1948 Accra riots

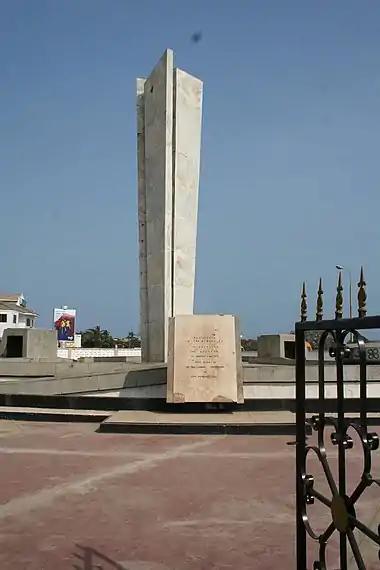
Monument to soldiers killed during the 1948 Accra riots

The Accra riots started on 28 February 1948 in Accra, the capital of the then British colony of the Gold Coast (present-day Ghana). A protest march by unarmed ex-servicemen who were agitating for their benefits as veterans of World War II, having fought with the Gold Coast Regiment of the Royal West African Frontier Force, was broken up by police, leaving three leaders of the group dead. They were Sergeant Nii Adjetey, Corporal Patrick Attipoe and Private Odartey Lamptey, who have since been memorialized in Accra.